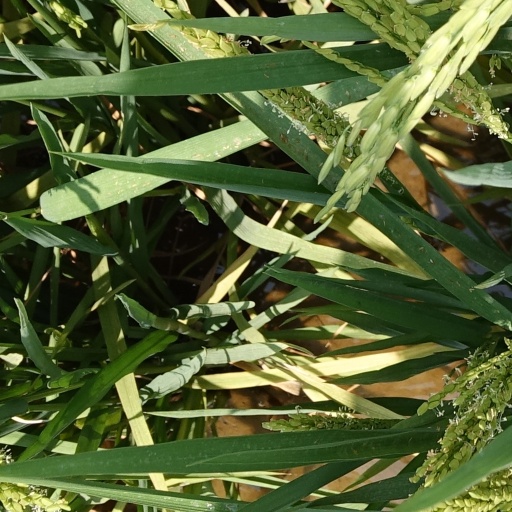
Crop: rice